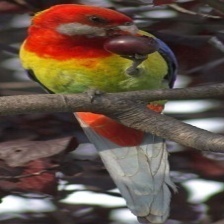
Species: EASTERN ROSELLA
Scientific name: PLATYCERCUS EXIMIUS